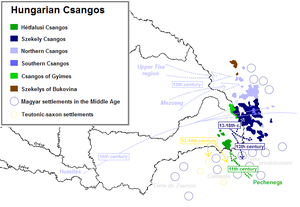
Les Csángós sont une communauté ethnique de Roumanie, de langue hongroise et roumaine, vivant principalement en Moldavie roumaine, autour de Bacău, à l'est du pays sicule. Il existe également des communautés csángós vers Brașov et à Bucarest. Leur dialecte hongrois, le csángó, comporte de nombreux archaïsmes et une large part de lexique roumain. En Roumanie, ils bénéficient d'un statut de communauté ethnique, distincte de la communauté magyare.